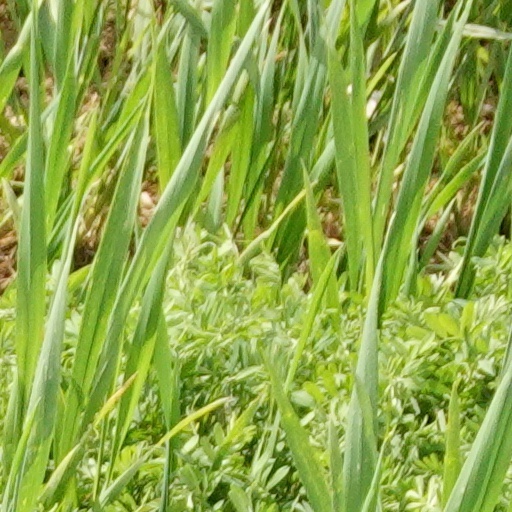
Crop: wheat